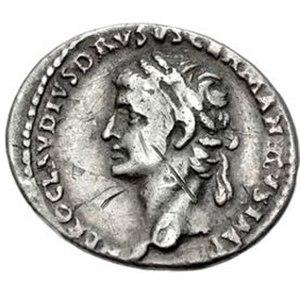
Monnaie à l'effigie de Néron, avec les noms pris à son adoption par Claude NERO CLAVDIVS DRVSVS GERMANICVS
Néron, né Lucius Domitius Ahenobarbus le 15 décembre 37 à Antium et mort le 9 juin 68 à Rome. Il est le cinquième et dernier empereur romain de la dynastie julio-claudienne ; il régna de 54 à 68.